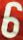
Number: 6